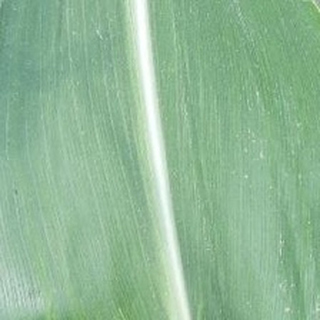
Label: healthy_corn